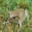
Label: frog